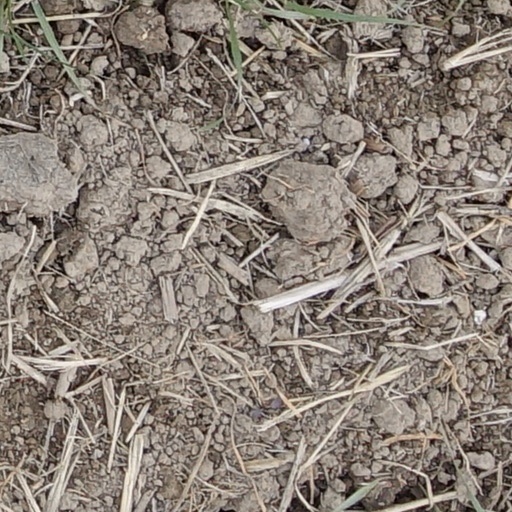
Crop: wheat